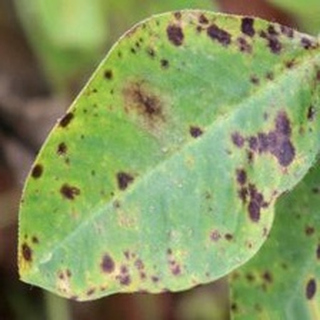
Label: groundnut_late_leaf_spot